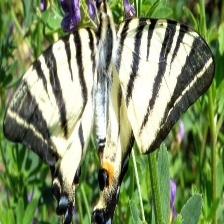
Species: SCARCE SWALLOW